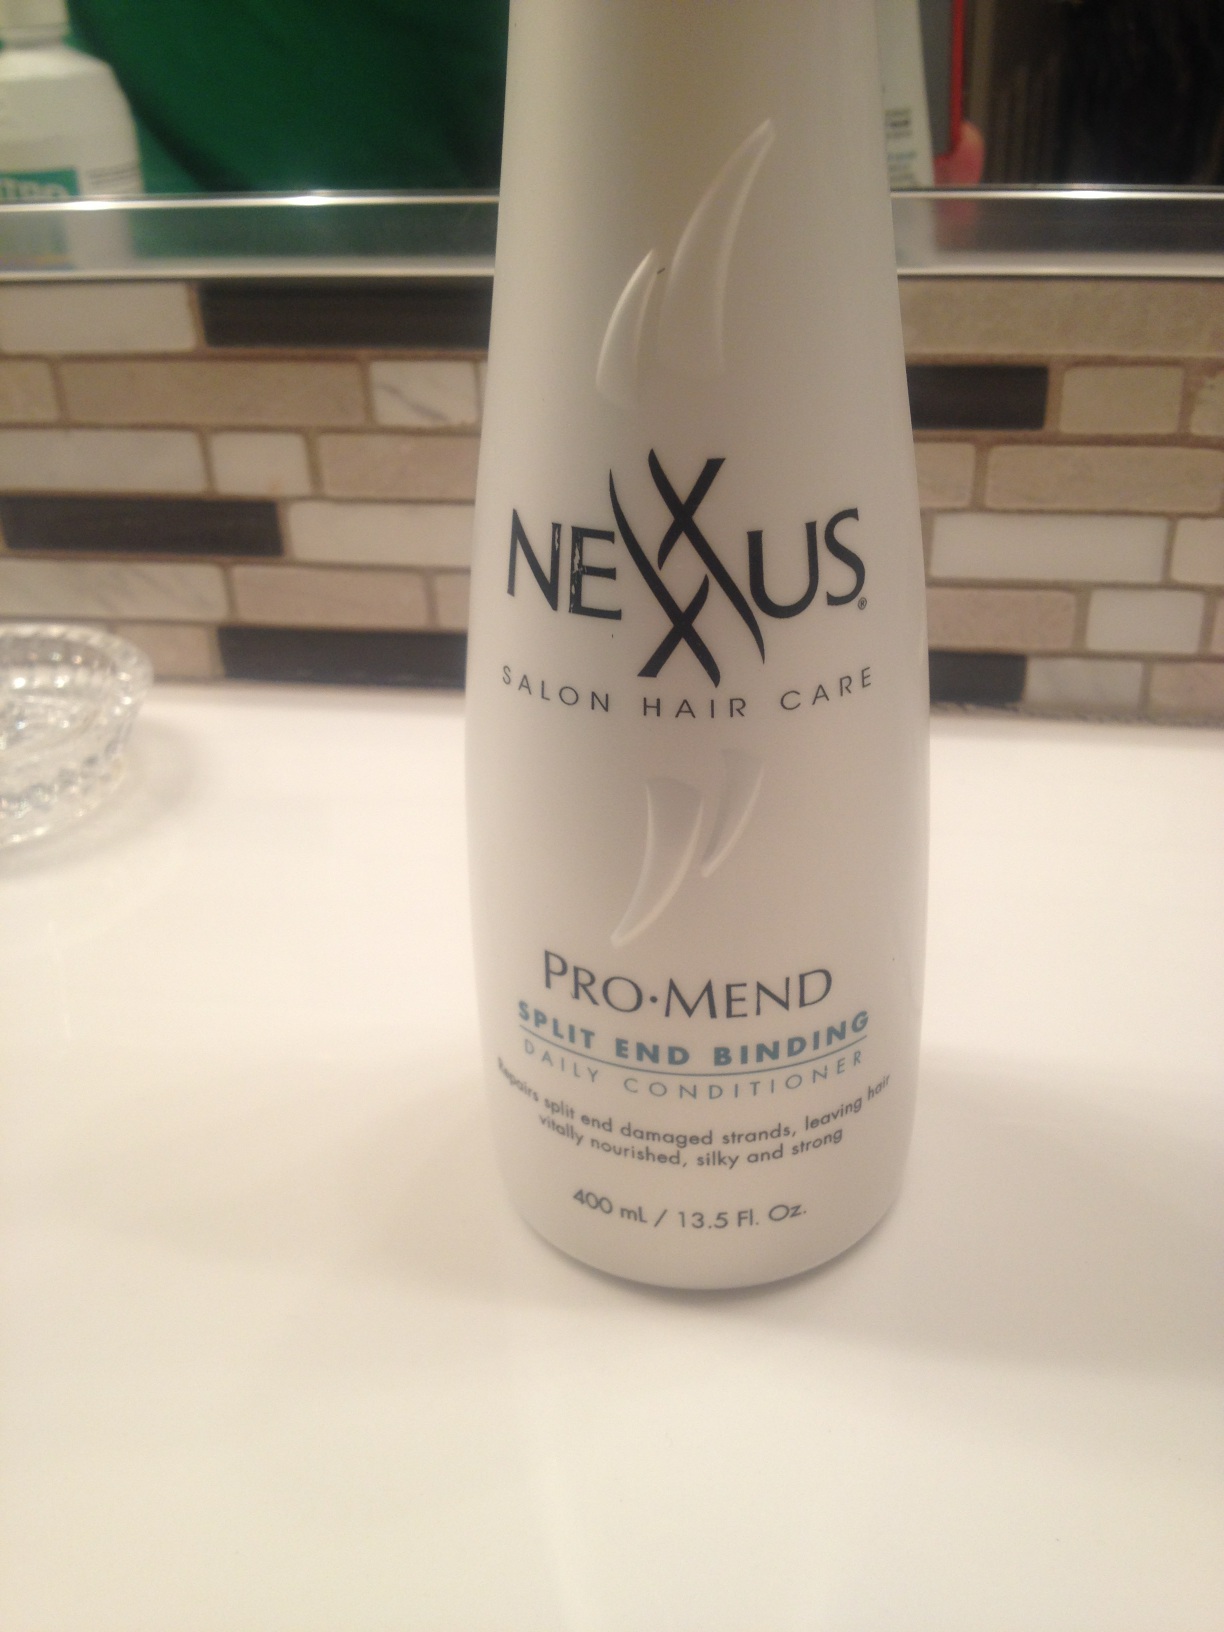Question: Can you tell me if this is shampoo, conditioner, or lotion? Thanks
Answer: conditioner